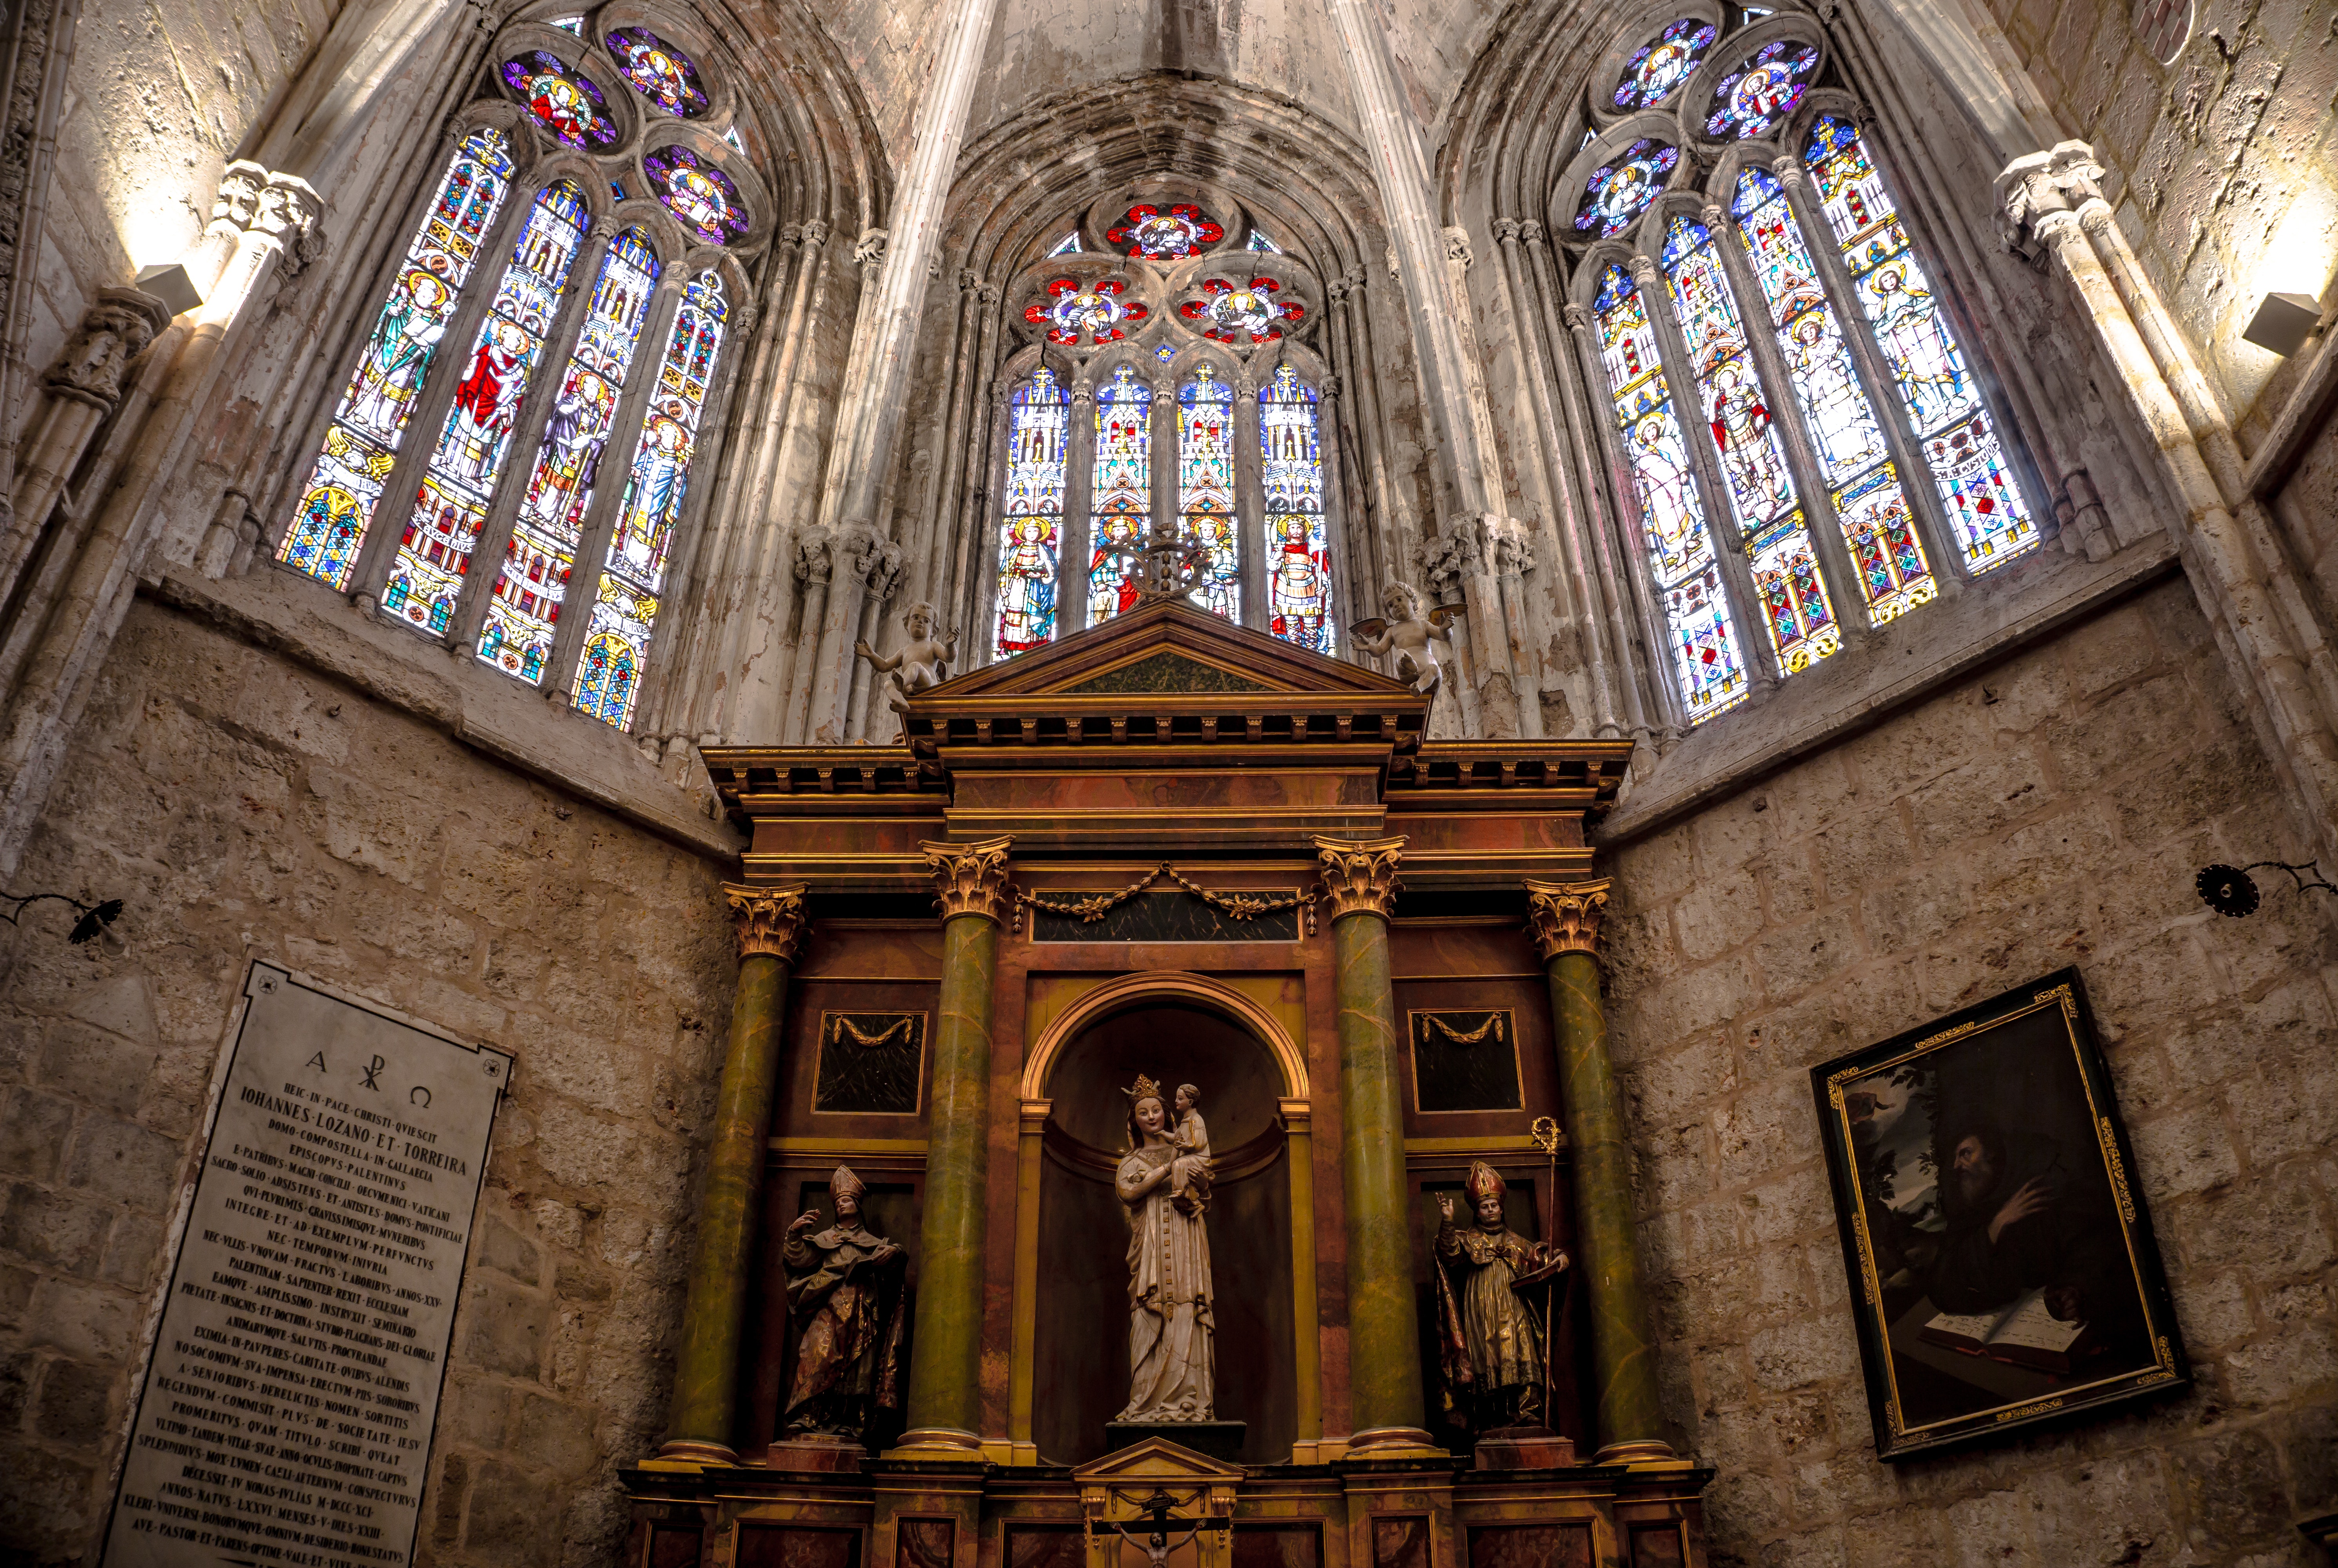
medieval architecture, place of worship, chapel, holy places, religious institute, architecture, stained glass, building, cathedral, glass, church, gothic architecture, window, byzantine architecture, basilica, convent, altar, arch, baptistery, symmetry, mission, classical architecture, parish, shrine, abbey, vault, stock photography, interior design, history, historic site, arcade, middle ages, city, stone carving